Describe the emotion expressed in this image:  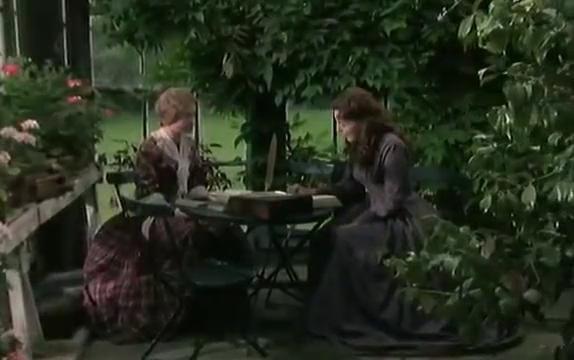
This person displays Fear, valence and arousal with high intensity.